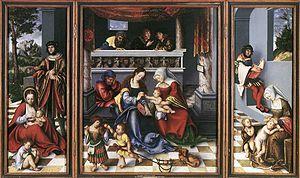
La Sainte Parenté désigne l'ensemble de la famille de Marie, descendants de sa mère St. Anne et composée de ses parents et sœurs et des maris et enfants de celles-ci. Selon la tradition qui a ses origines dans des manuscrits apocryphes et qui est notamment détaillée dans La Légende dorée de Jacques de Voragine, elle est composée de 17 personnes. La Sainte Parenté est une thème populaire de l'iconographie du Saint-Empire romain, principalement dans la région correspondant à l'Allemagne et aux Pays-Bas actuels, et se retrouve dans de nombreuses formes : enluminures, vitraux, sculptures, haut reliefs et peintures de la fin du XVᵉ siècle et le début du XVIᵉ siècle. Ce thème est à rapprocher de la Trinité mariale qui montre seulement Sainte Anne, Marie et Jésus, de la Sainte Famille, où Anne est remplacé par Joseph, et enfin de la Sainte Trinité, sans présence féminine, composée de Dieu le Père, du Fils et du Saint Esprit.